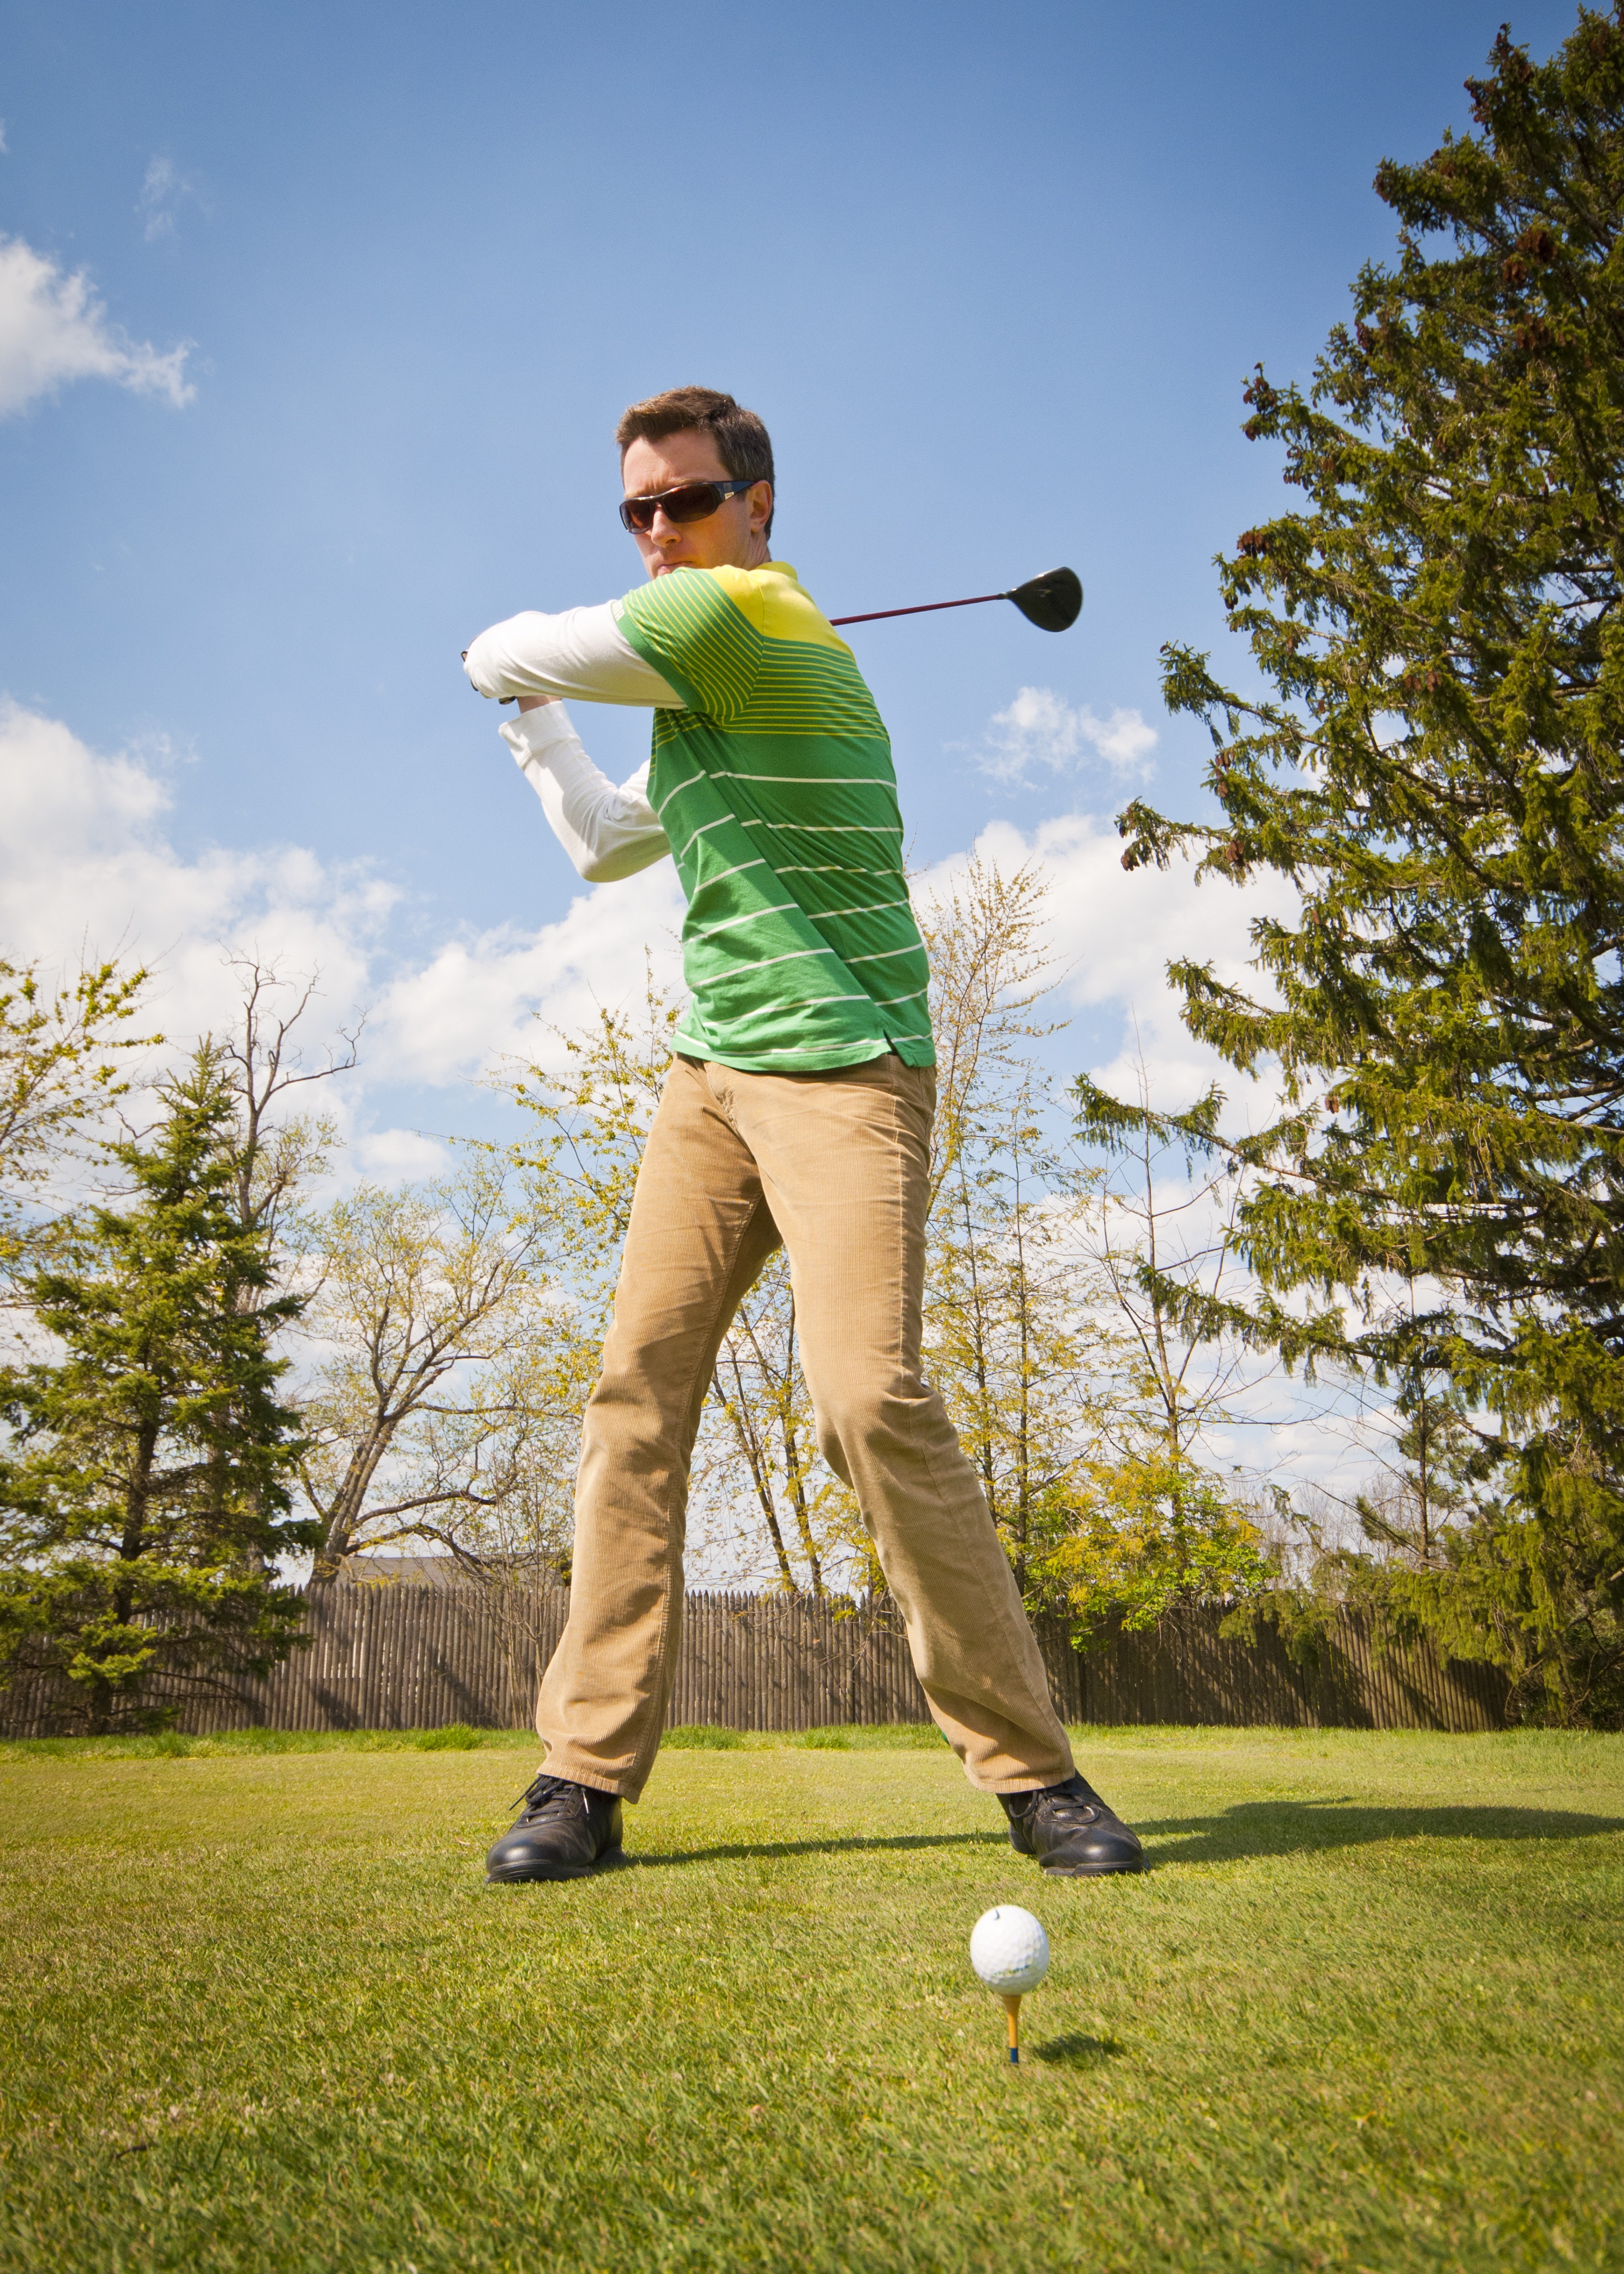
grass, person, sport, lawn, meadow, game, recreation, green, jogging, leisure, golf, golf ball, golf club, outdoors, sports, golfer, outdoor recreation